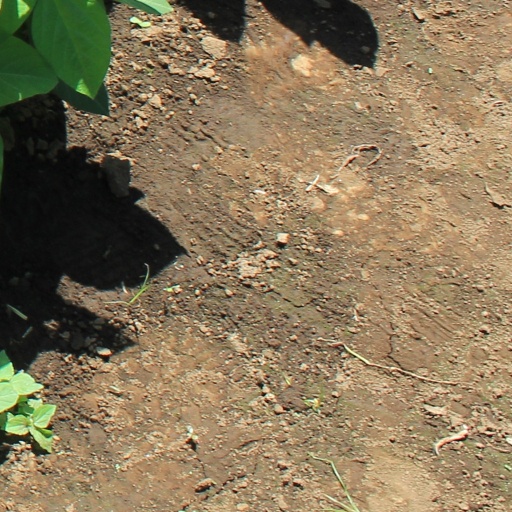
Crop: soybean